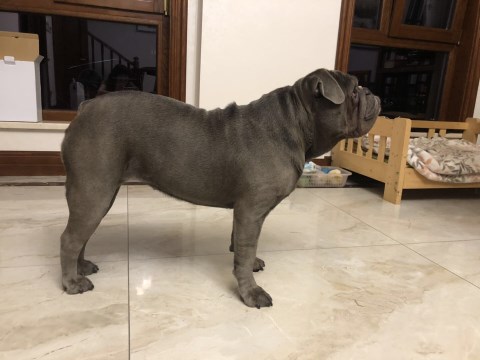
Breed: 1121-n000002-French_bulldog